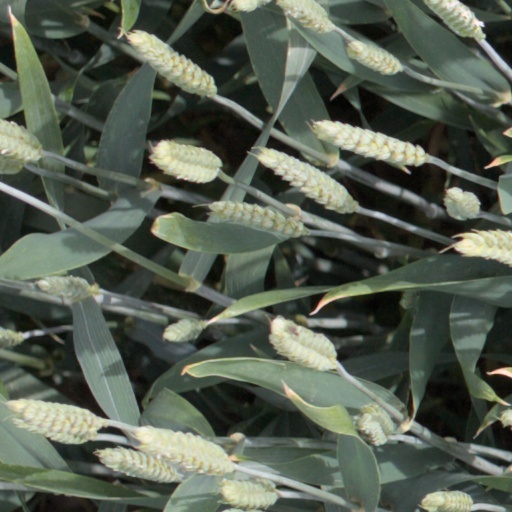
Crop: wheat